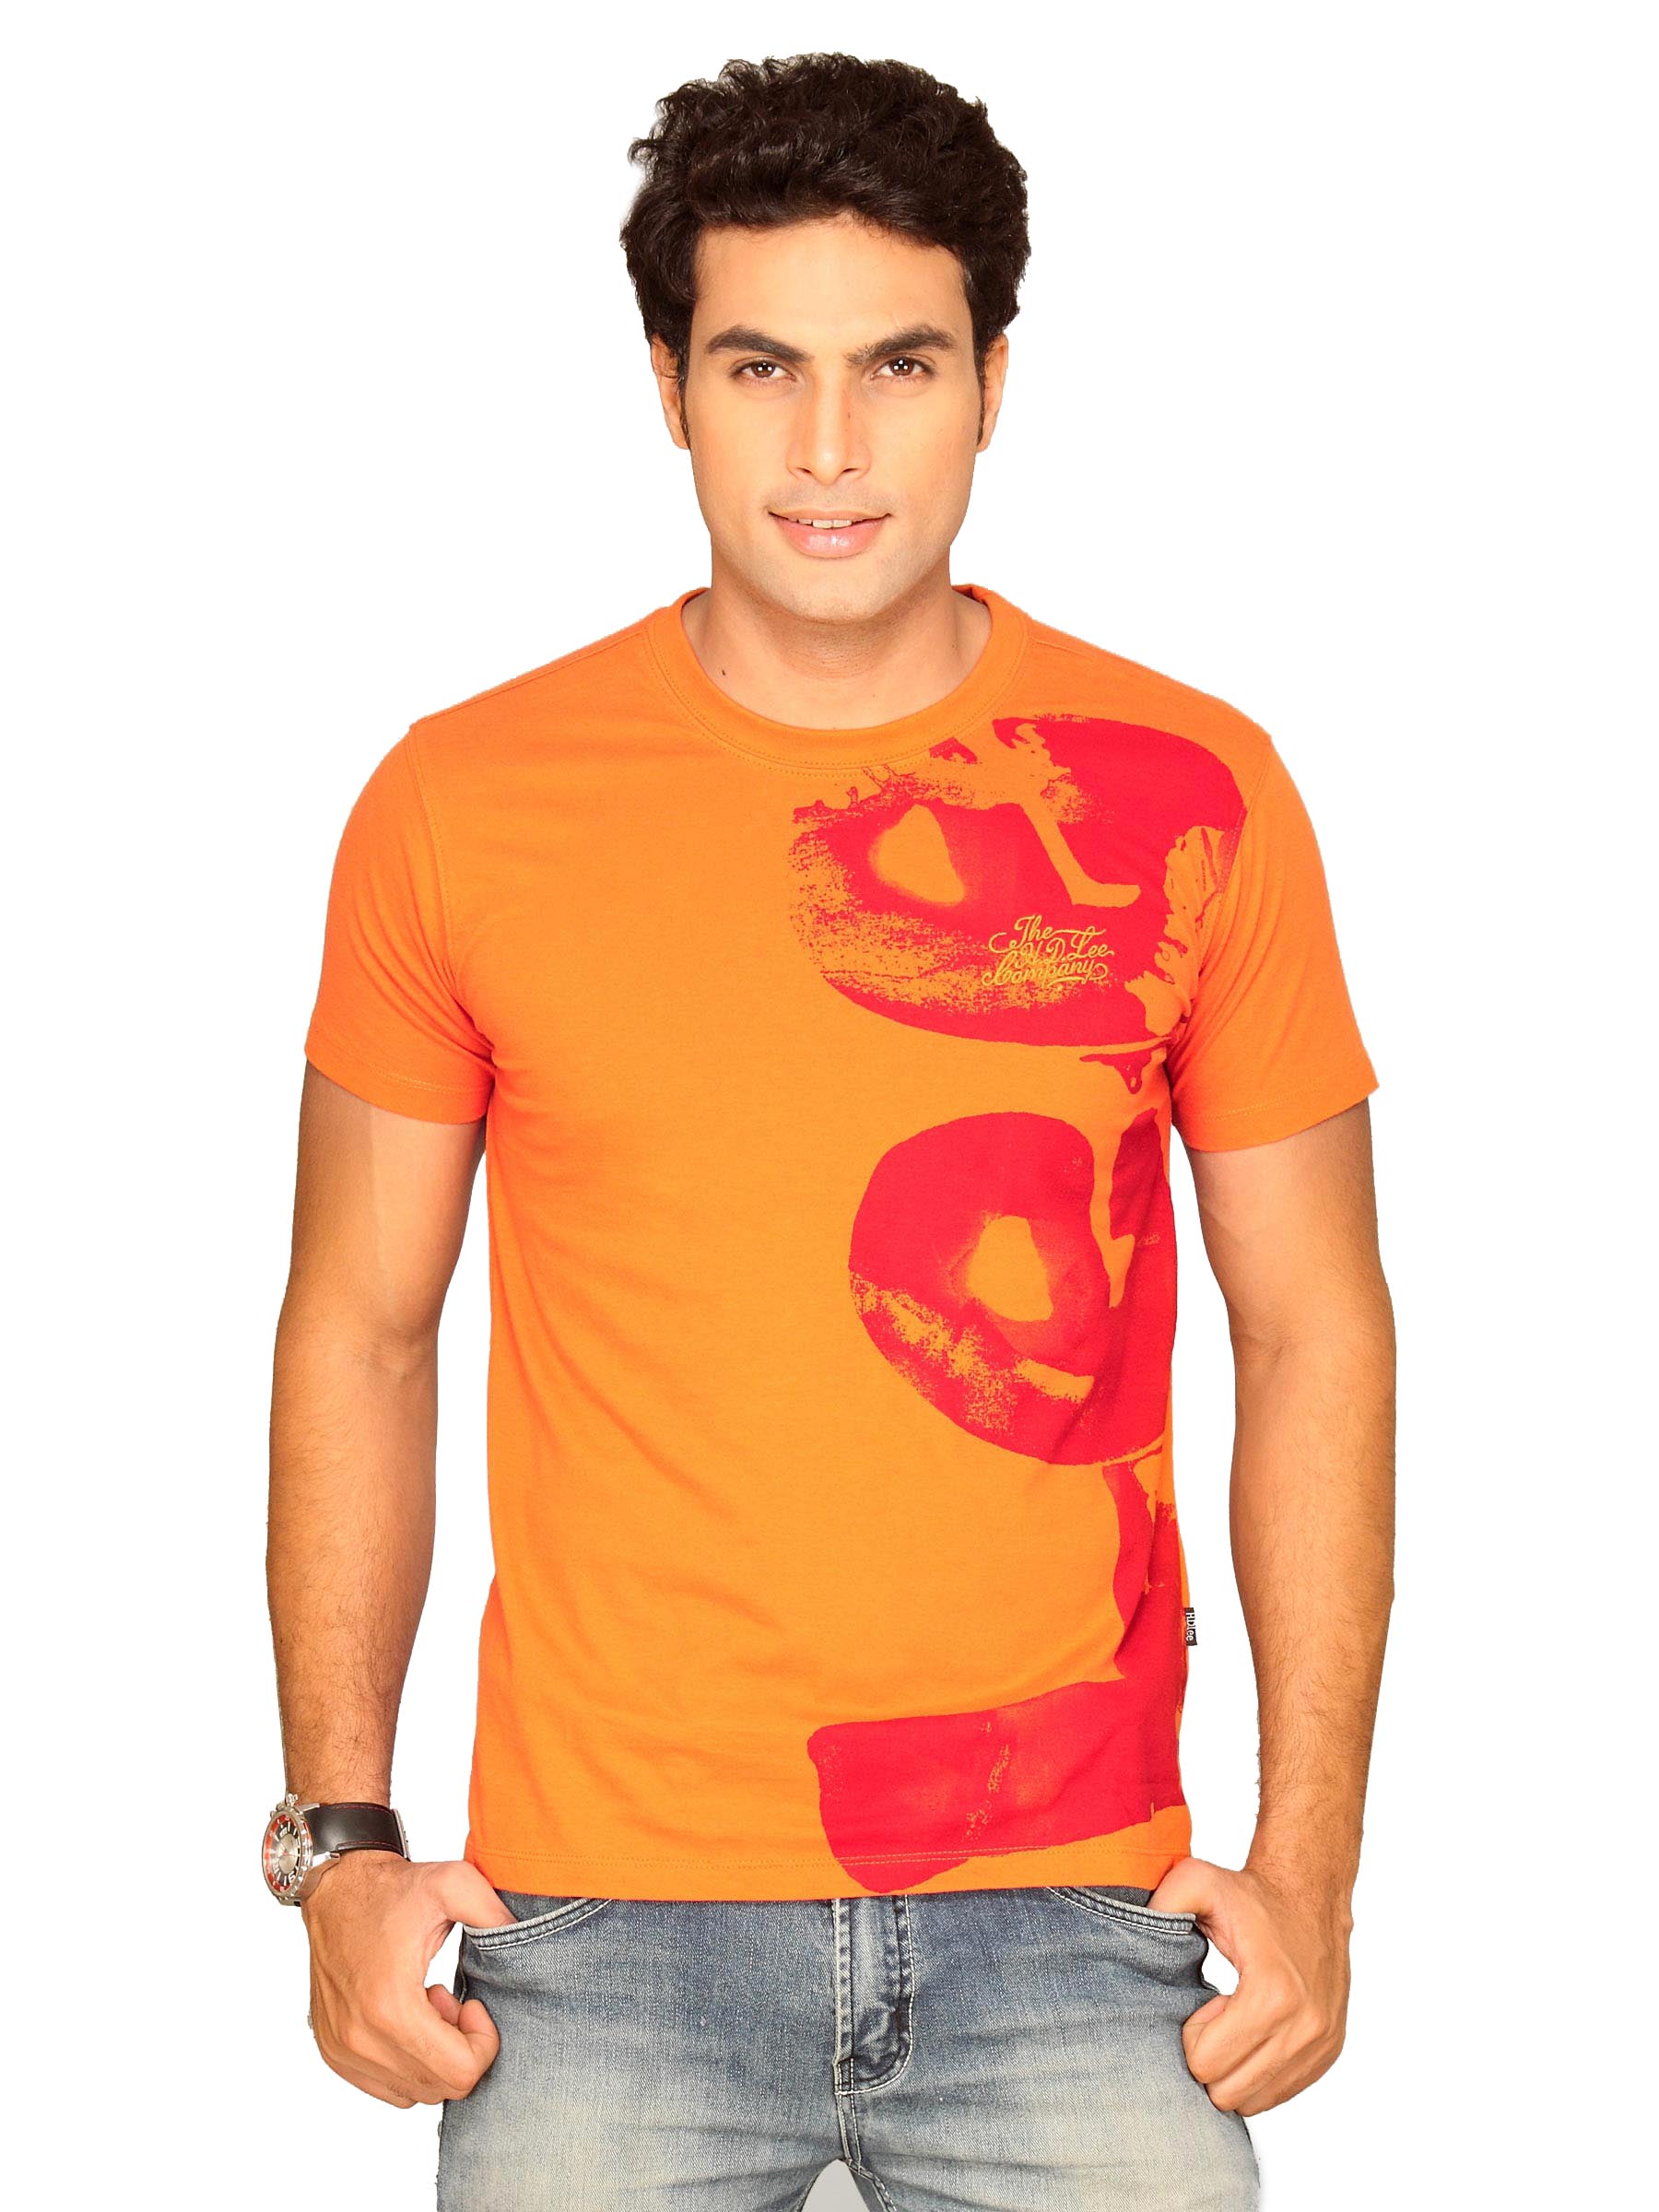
Lee Men's March Burnt Orange T-shirt
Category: Apparel / Topwear / Tshirts
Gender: Men
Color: Orange
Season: Summer 2011
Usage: Casual